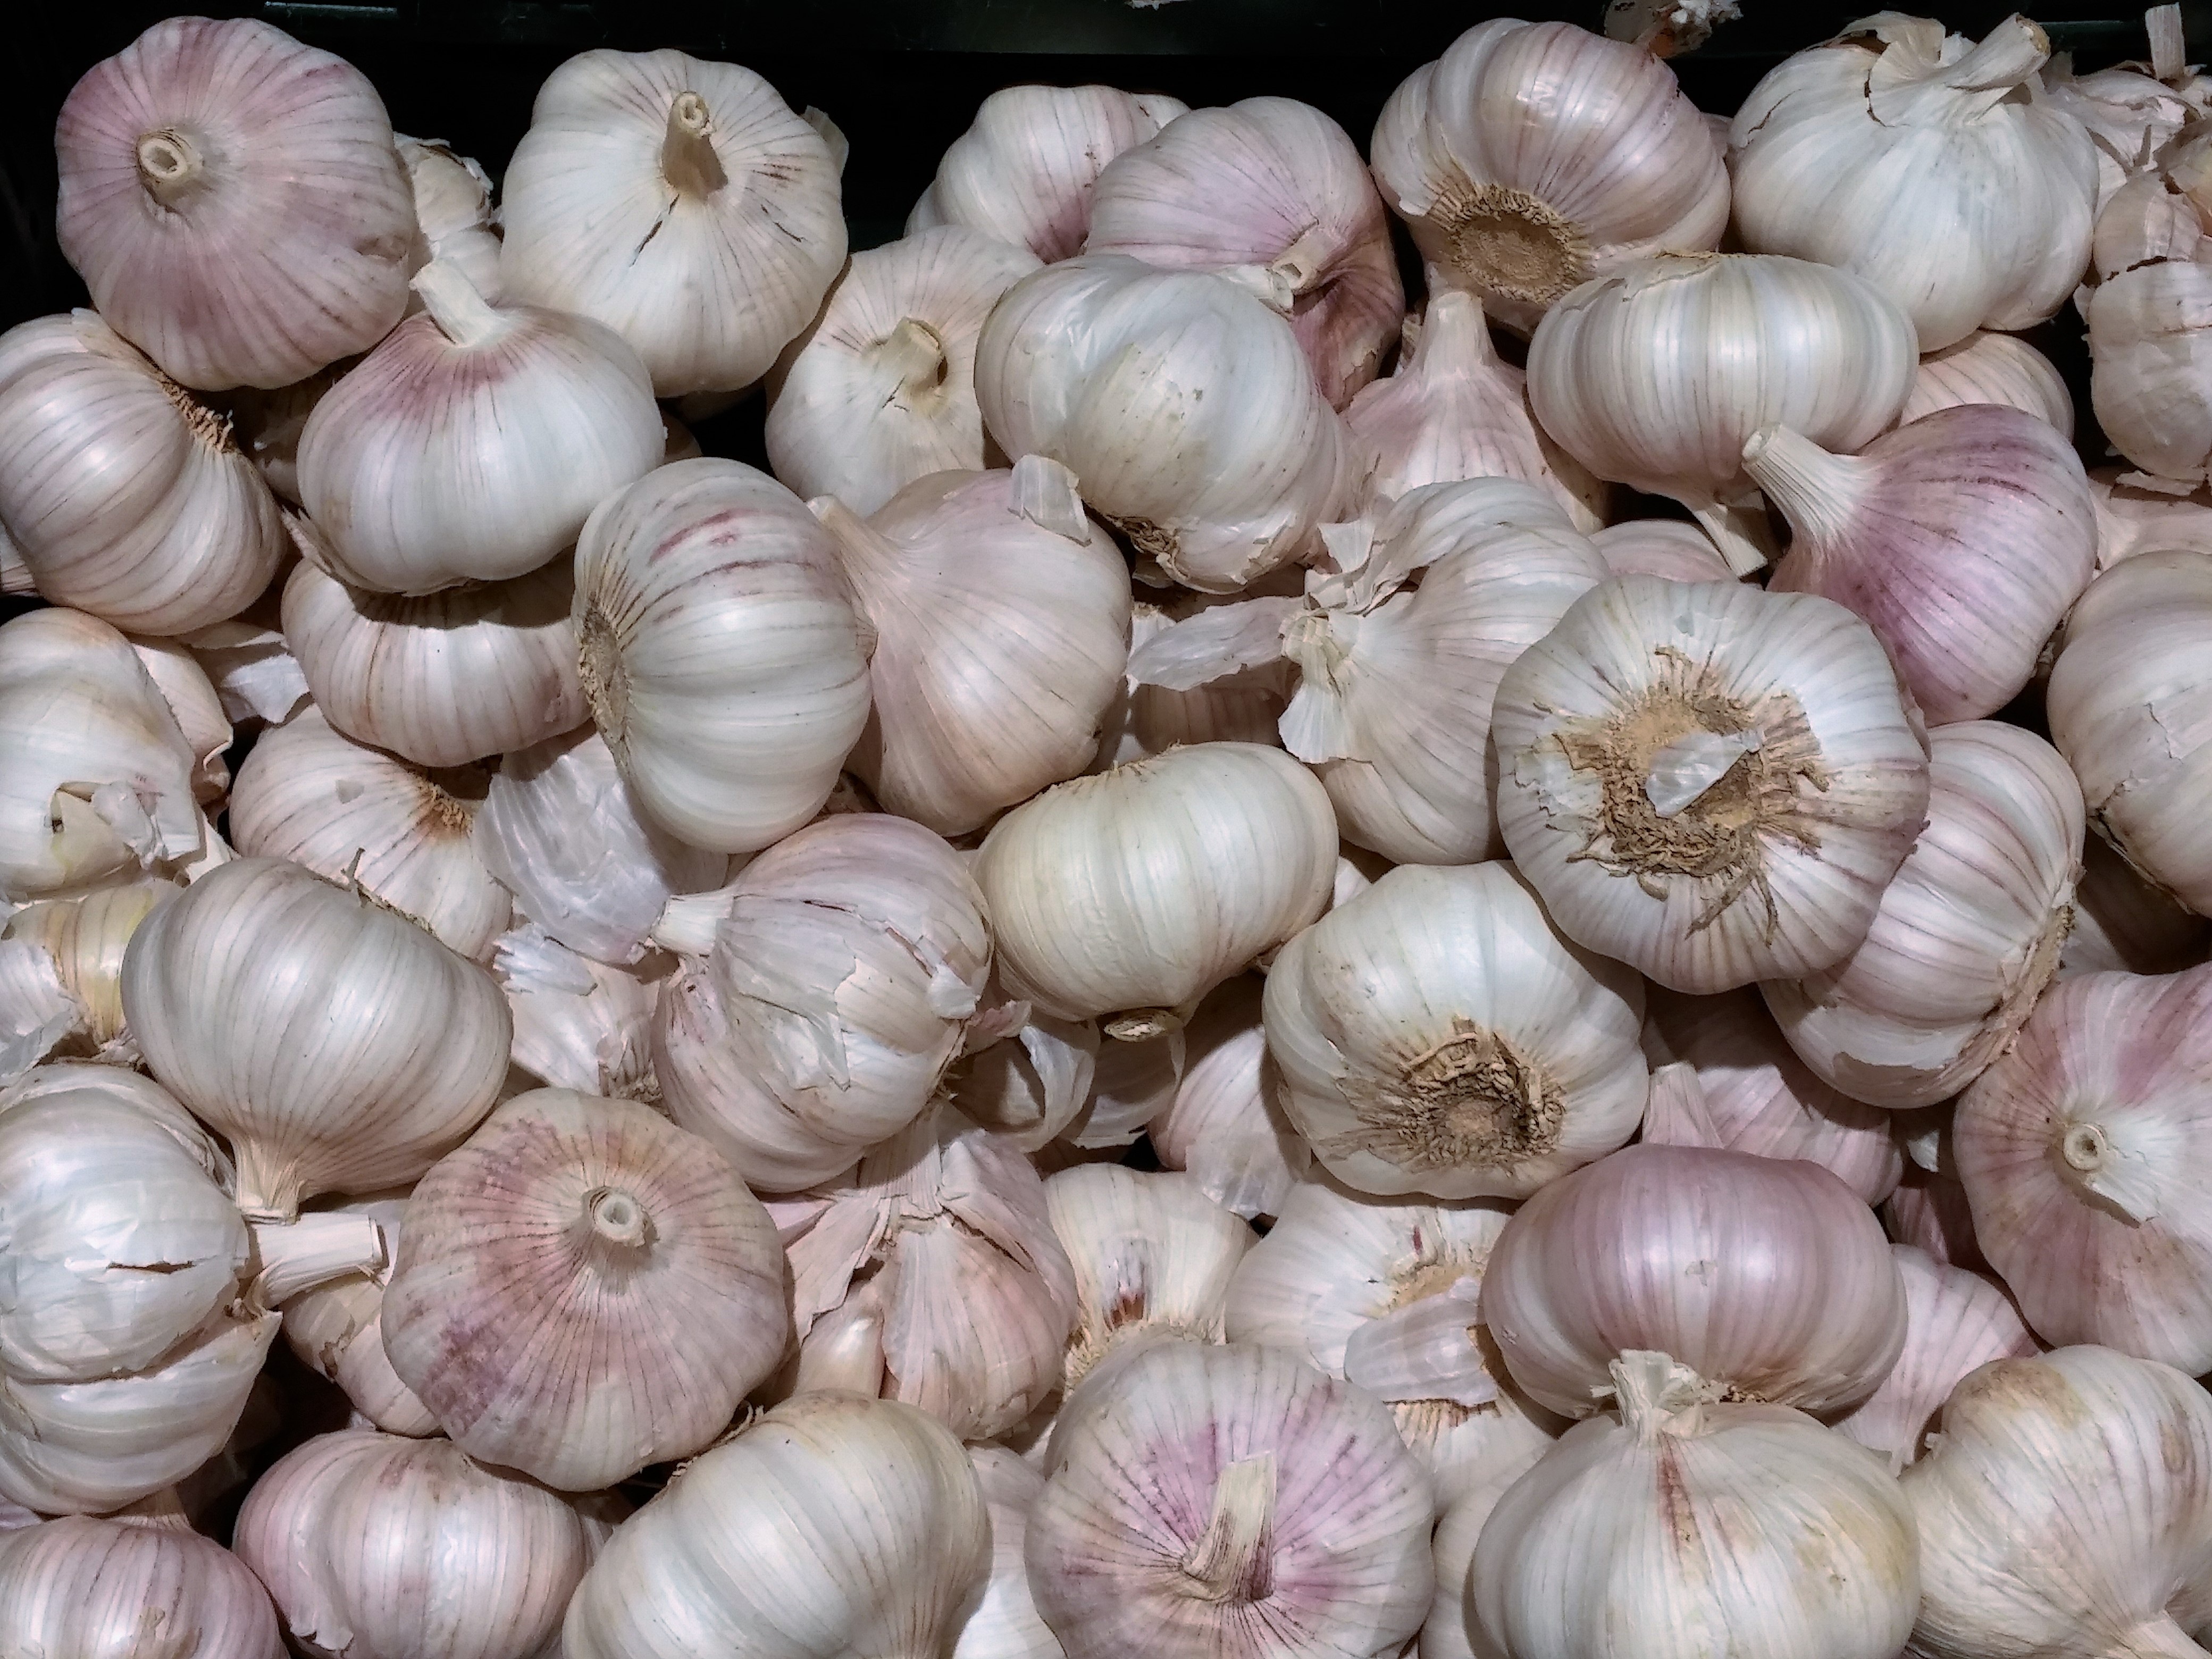
sharp, plant, white, feed, meal, food, mediterranean, spice, red, cooking, ingredient, herb, garlic, produce, vegetable, kitchen, market, gourmet, healthy, close, eat, delicious, onion, pan, preparation, knife, cook, cut, stew, nutrition, vegetables, violet, tasty, smell, raw, vampire, oil, tubers, vitamins, frisch, enjoy, of course, ingredients, taste, appetizing, bio, flowering plant, nutrients, shallot, land plant, onion genus